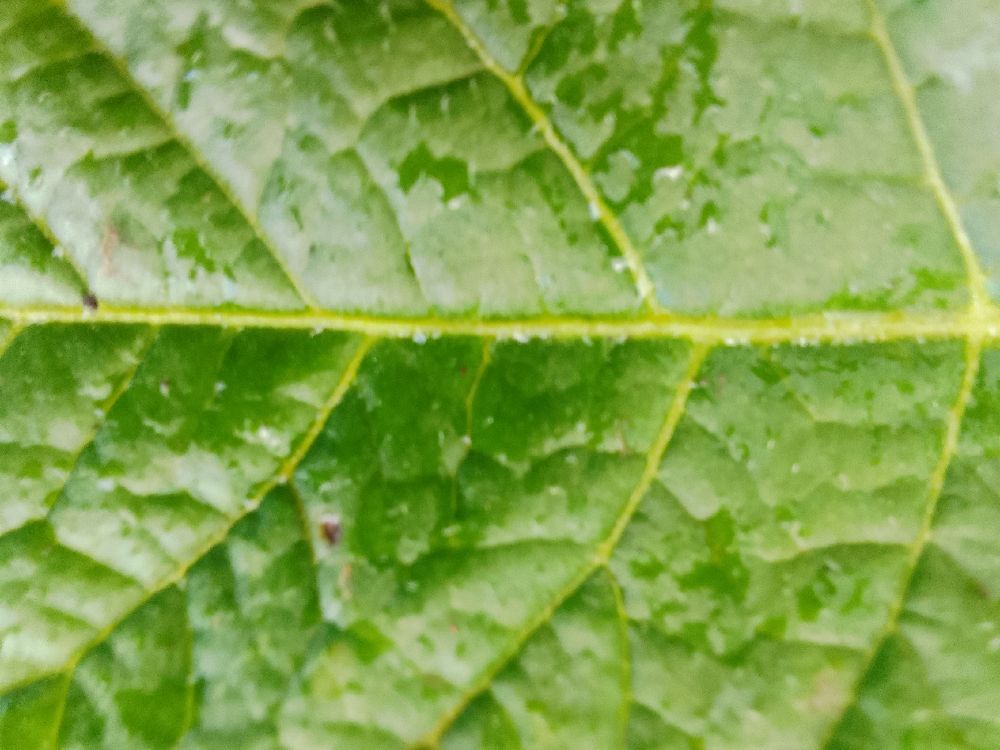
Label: Healthy